Reynaldo dos Santos

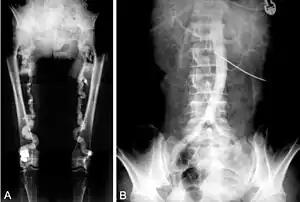
Reynaldo dos Santos developed the aortography (pictured) in 1929

During the First World War, he was sent by the Portuguese Government to aid the Allied army, becoming a member of the Inter-Allied Surgical Conference and acting as a surgeon in the British hospitals in the north of France and, later, as a surgical consultant for the Portuguese Expeditionary Corps.